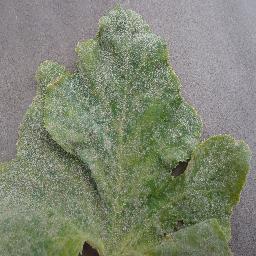
Label: Squash___Powdery_mildew